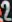
Number: 2